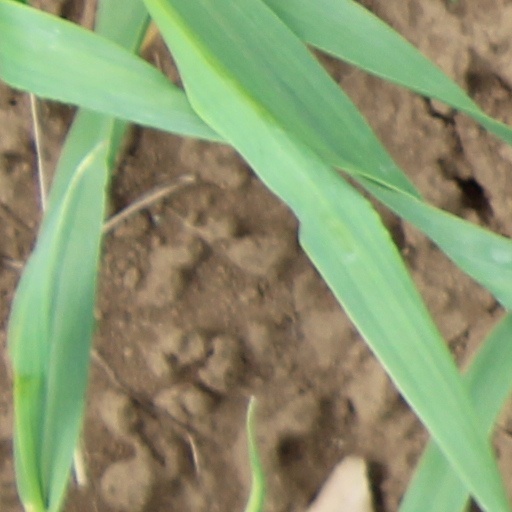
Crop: wheat